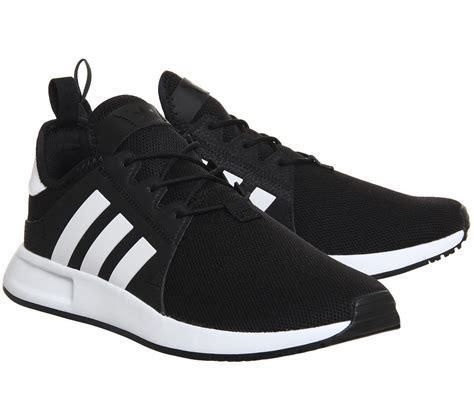
Brand: Adidas
Model: X_plr